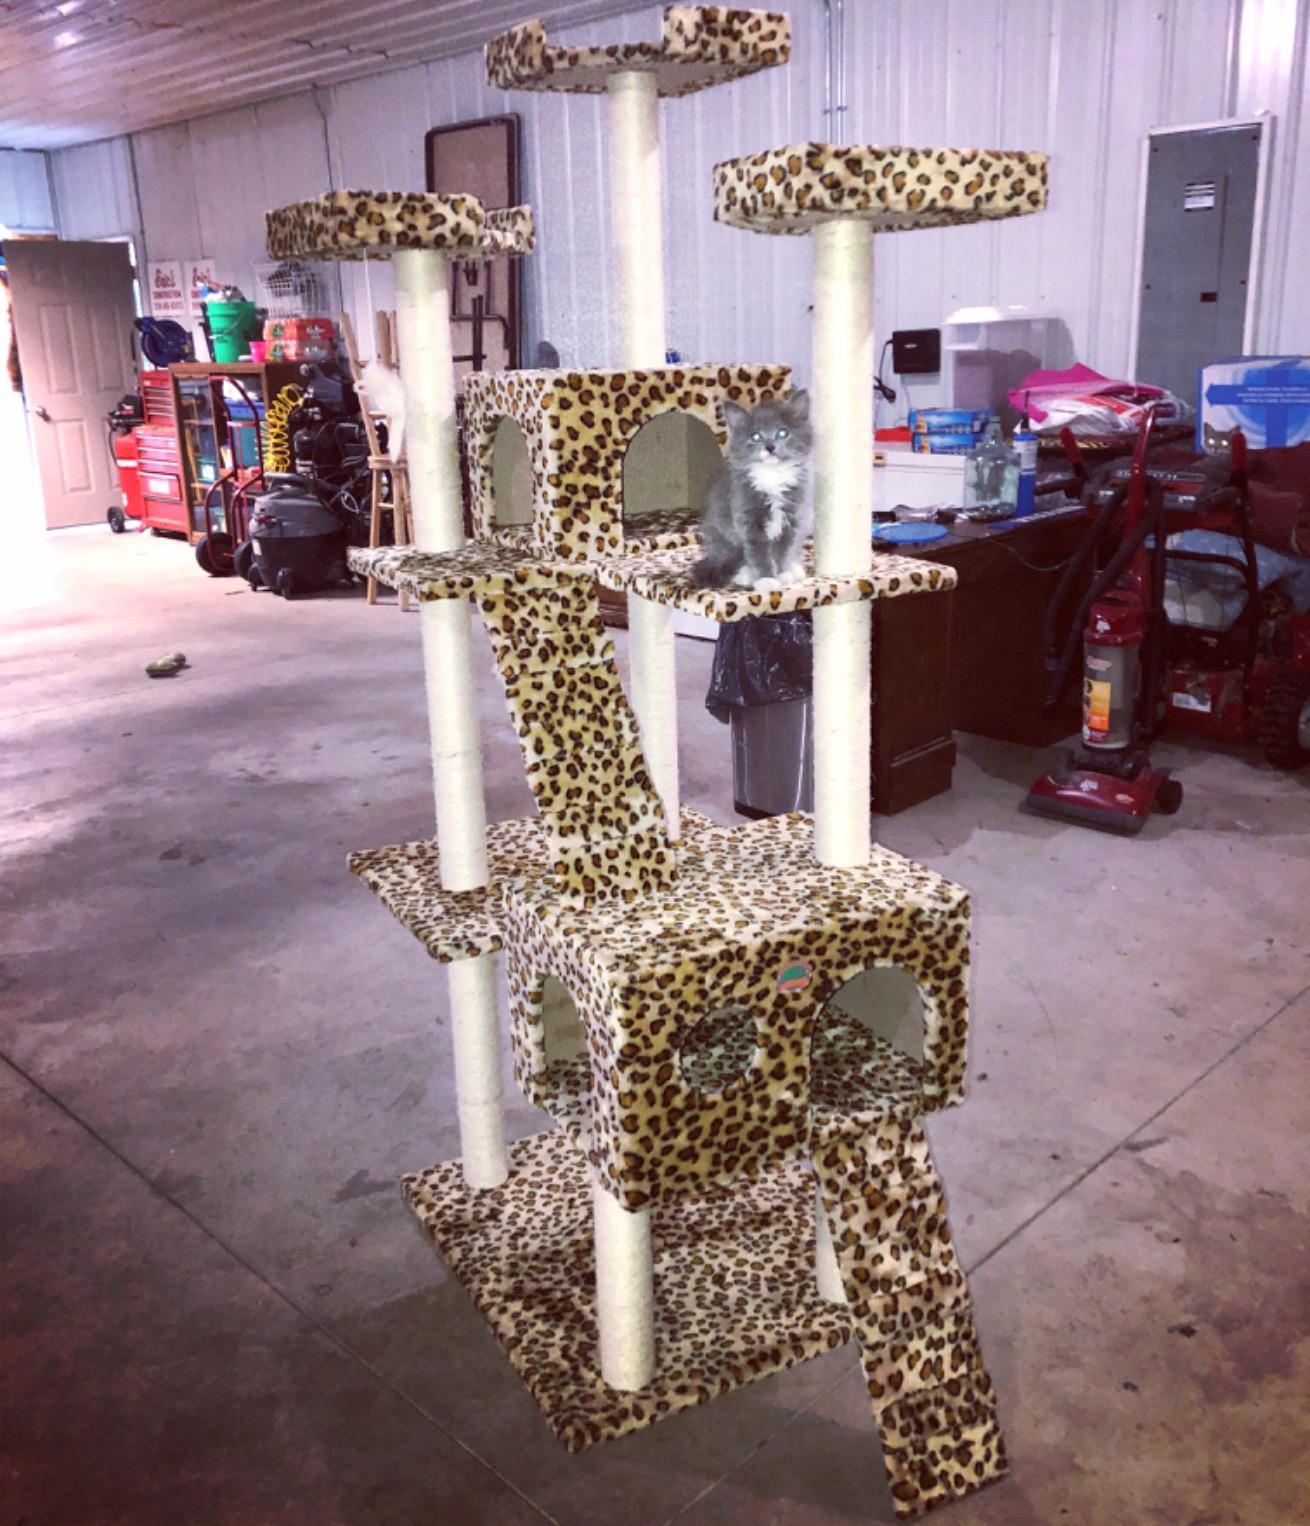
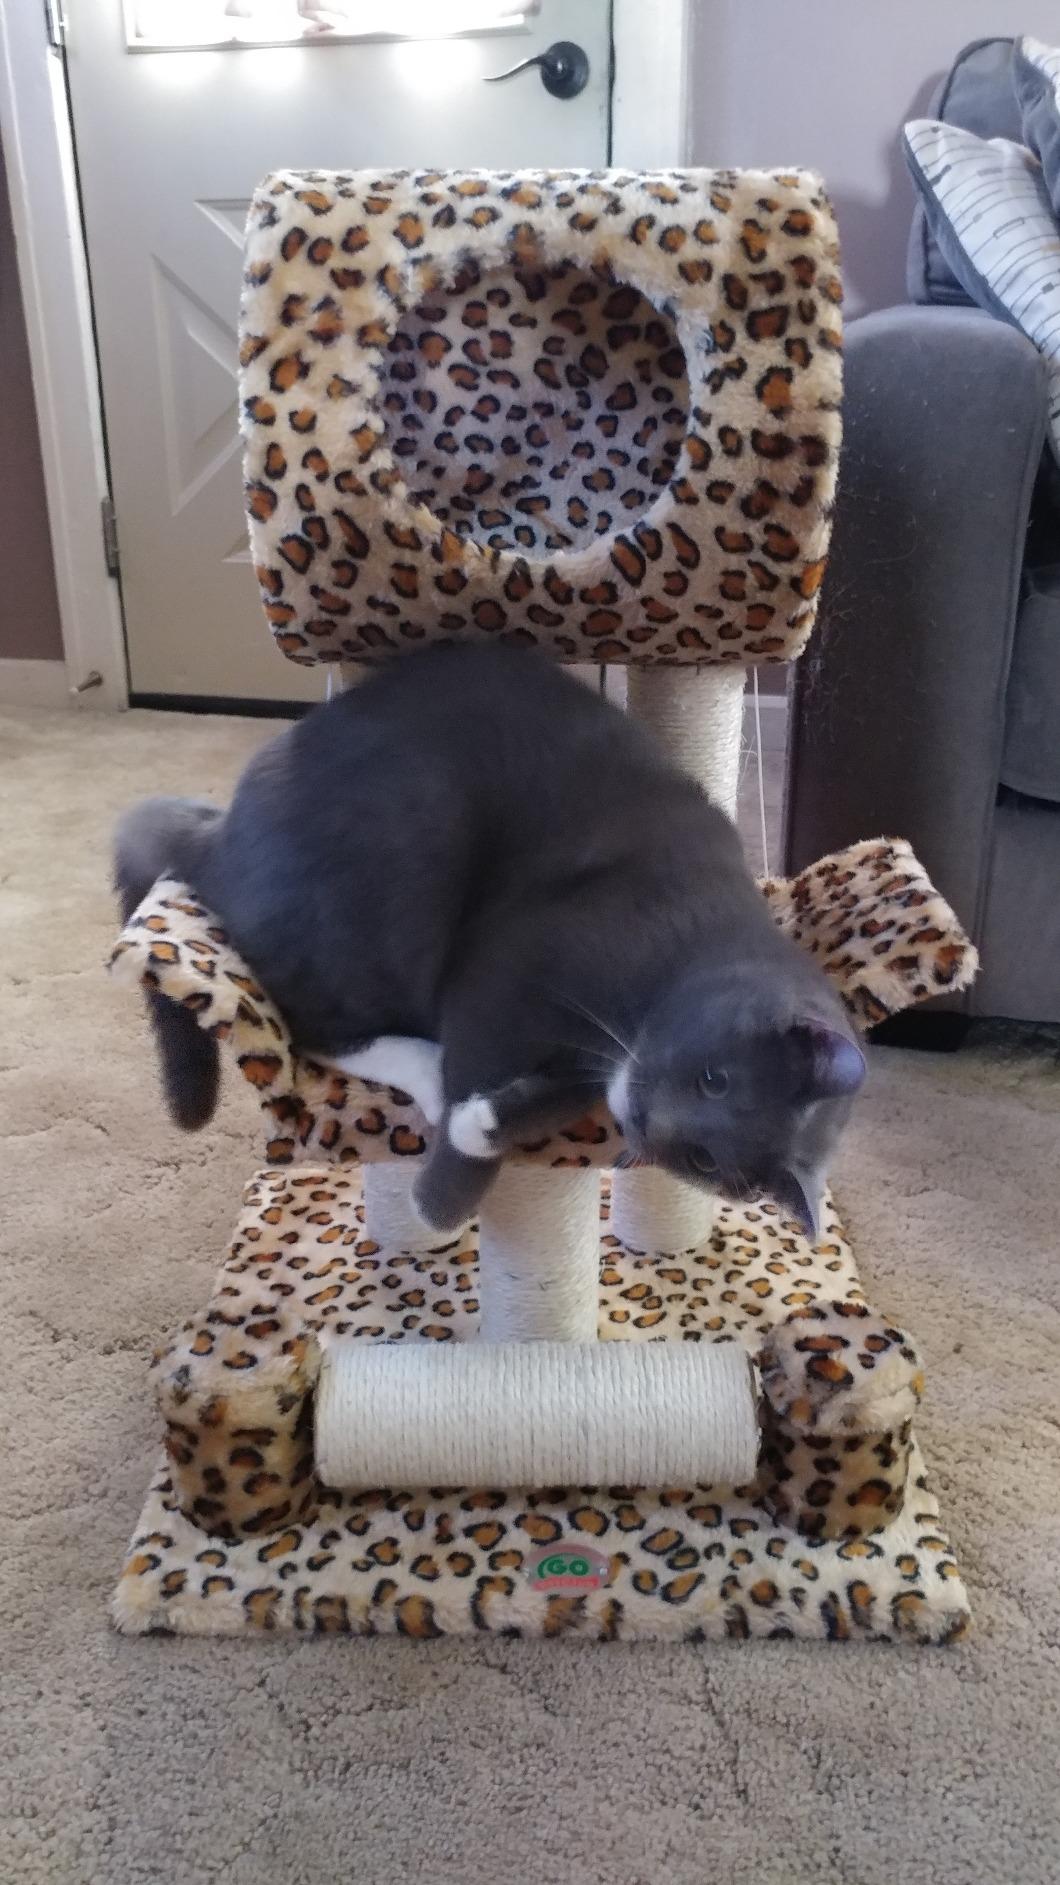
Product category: items_cat tree
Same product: no